2008 Chinese Grand Prix

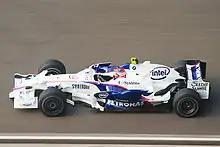
Robert Kubica on his way to his sixth placing

Webber was able to climb from 16th on the grid to take 12th behind Glock, and passed the Toyota on the second lap. Kubica, further up the field, improved on his grid position, moving from 11th to take eighth behind Vettel. However, Hamilton was the quickest on track, as he set new fastest laps on laps three, six and eight, to extend his lead over Räikkönen to more than four seconds. This trend continued until lap 10 when Räikkönen fought back and closed the gap. However, Hamilton extended his lead when he set the fastest lap of the race, a 1:36.325 on lap 13. In the other McLaren, Kovalainen was struggling, running two seconds a lap slower than Hamilton, and dropping back from Alonso to Heidfeld.